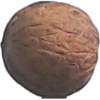
Label: walnut